Ron Silliman

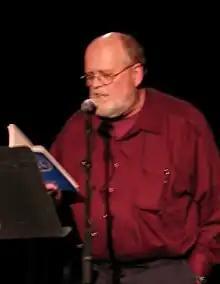
Ron Silliman reads from his work

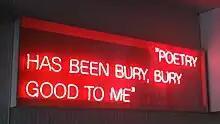
Ron Silliman's neon piece "From Northern Soul (Bury Neon)" on display at Bury Interchange

Ron Silliman (born August 5, 1946) is an American poet. He has written and edited over 30 books, and has had his poetry and criticism translated into 12 languages. He is often associated with language poetry. Between 1979 and 2004, Silliman wrote a single poem, "The Alphabet".